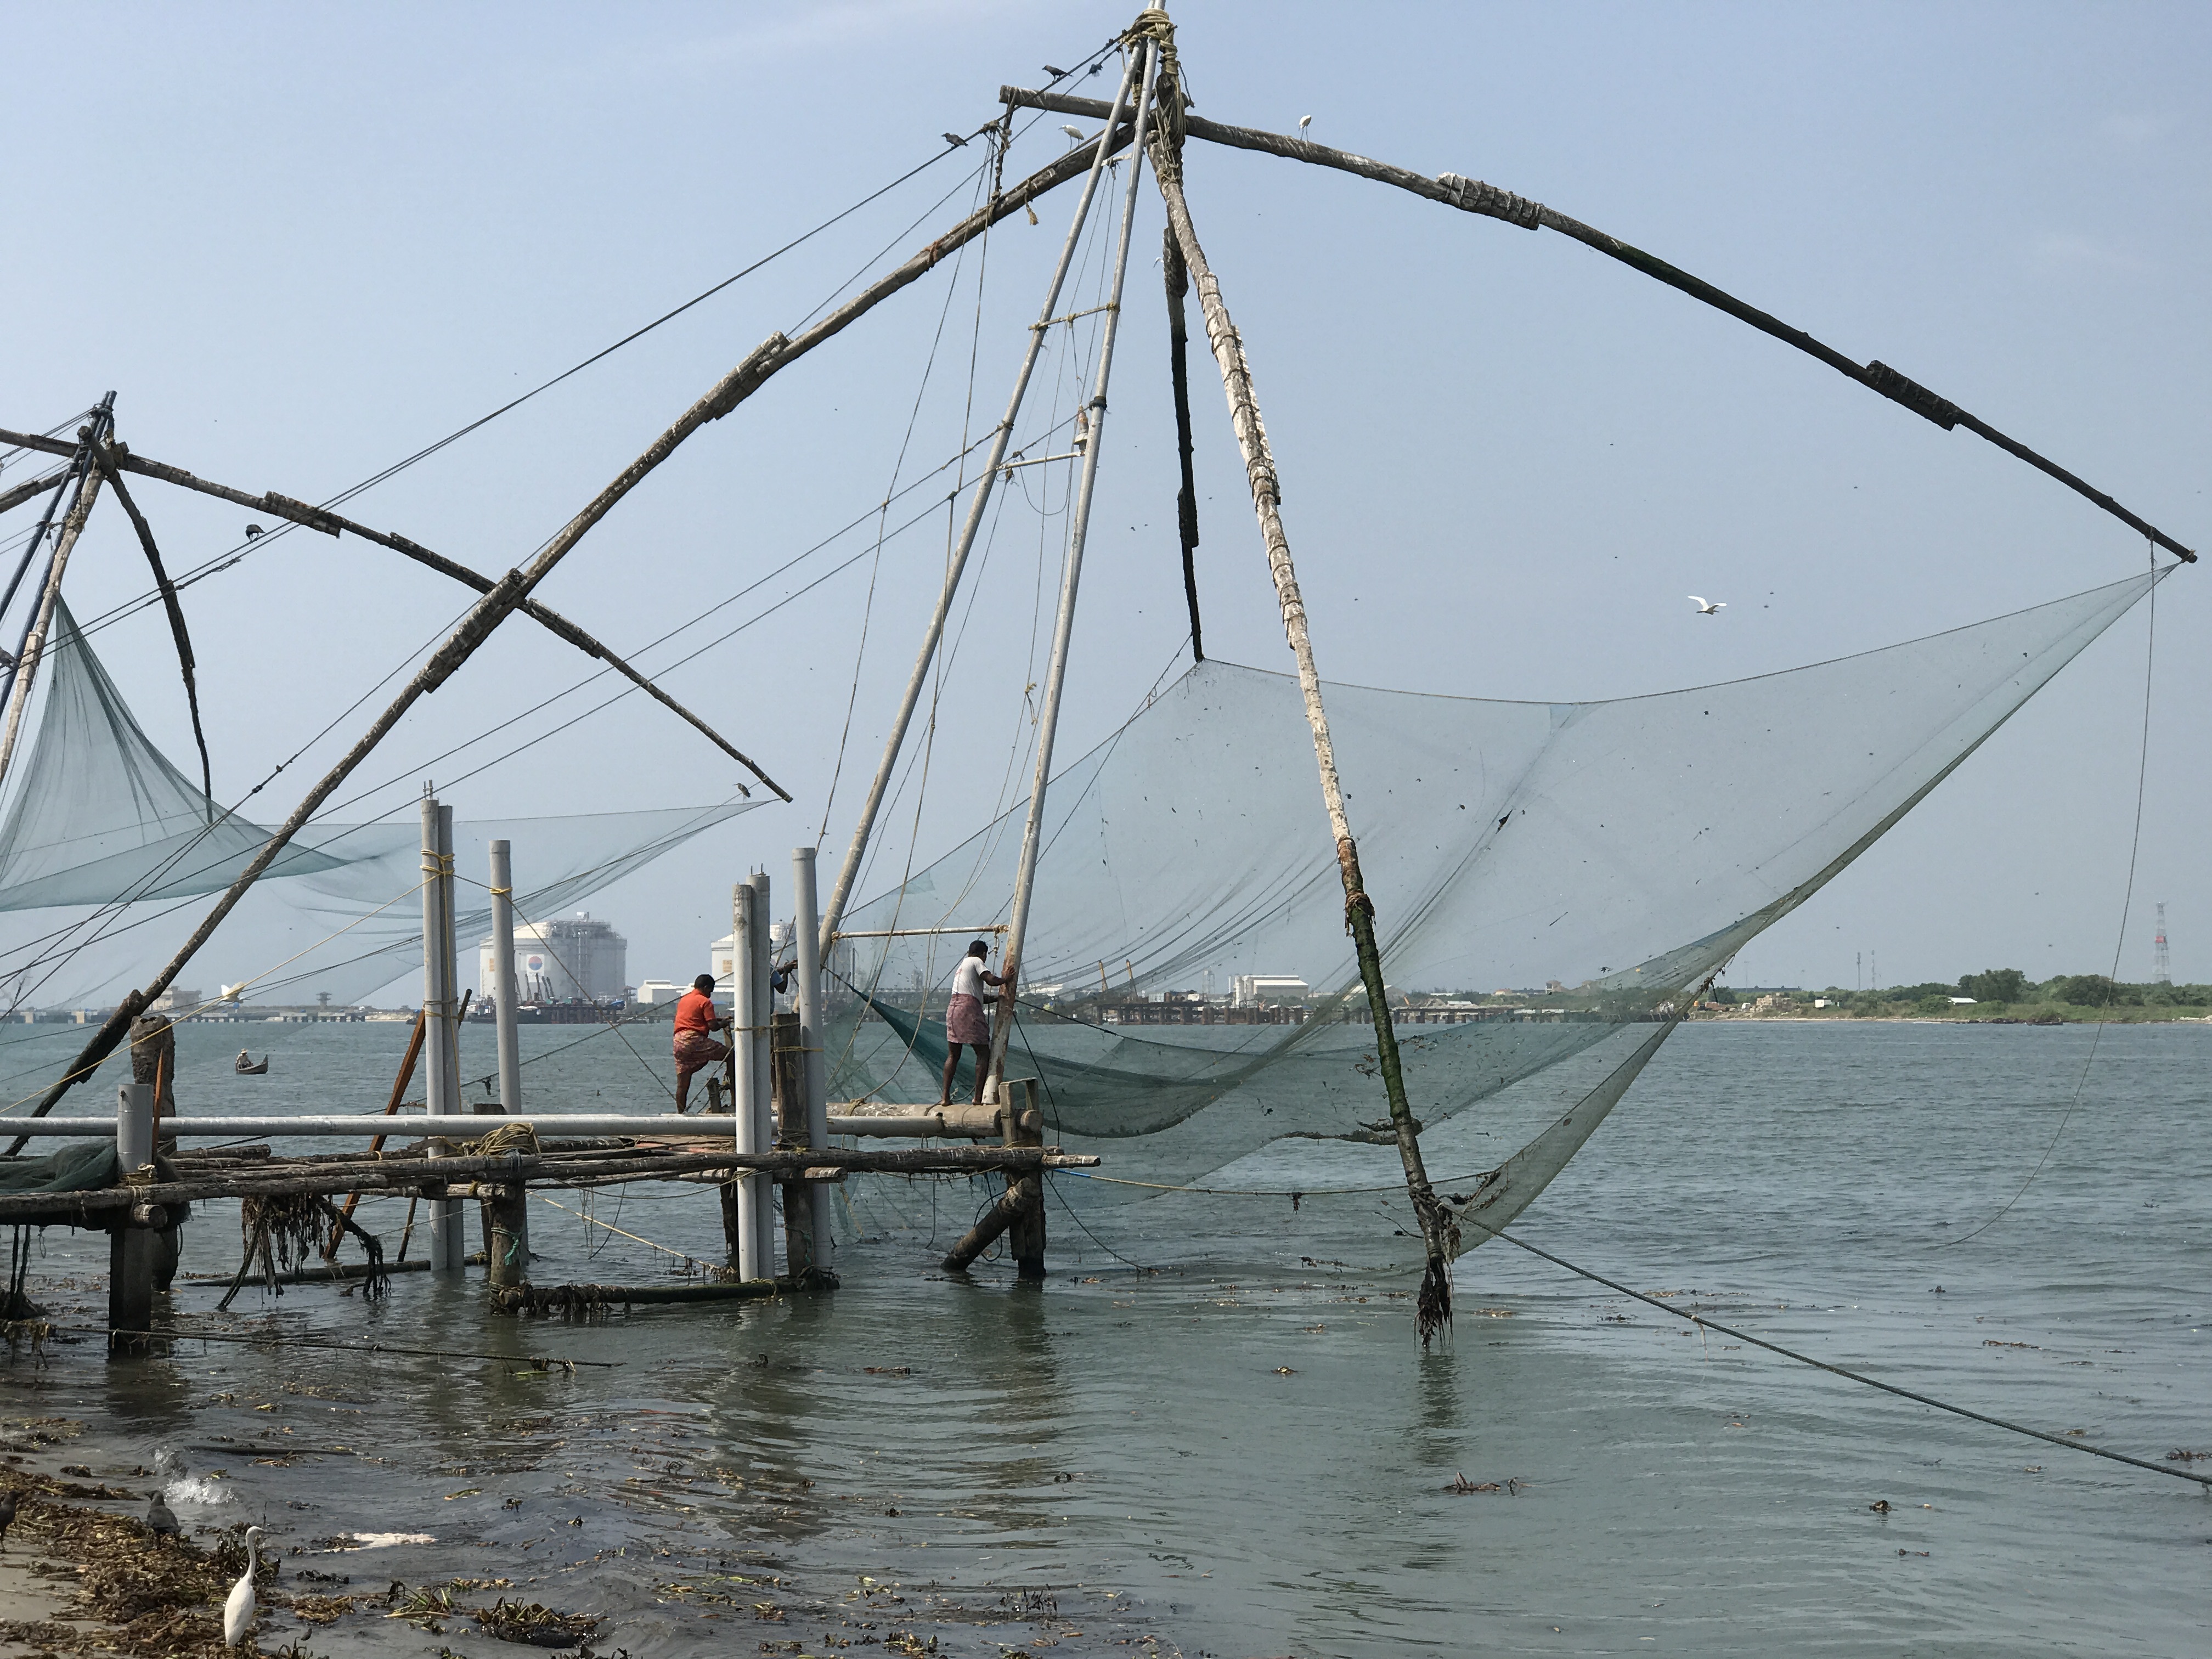
sea, boat, recreation, chinese, vehicle, fishing, mast, boating, nets, schooner, fishing vessel, outdoor recreation